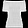
Label: T - shirt / top